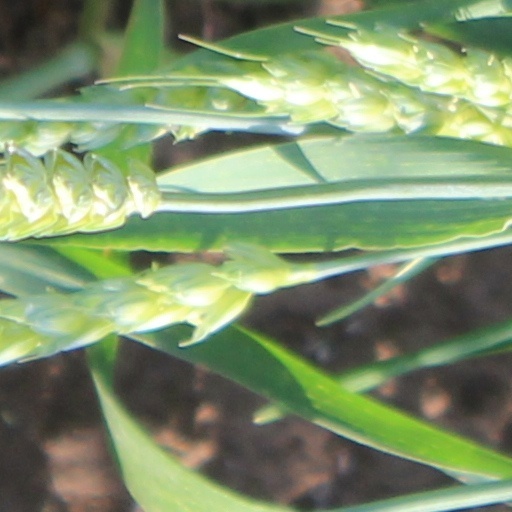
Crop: wheat